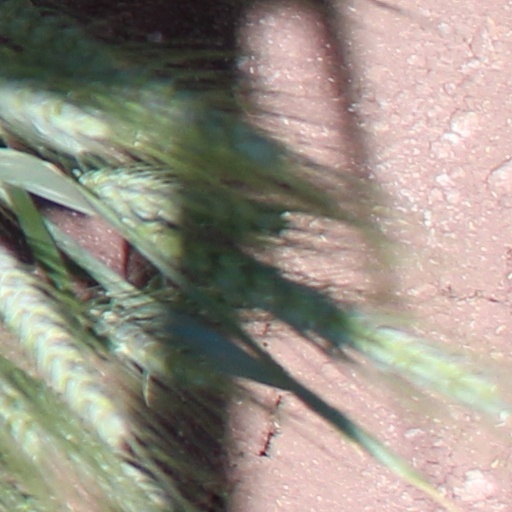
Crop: wheat